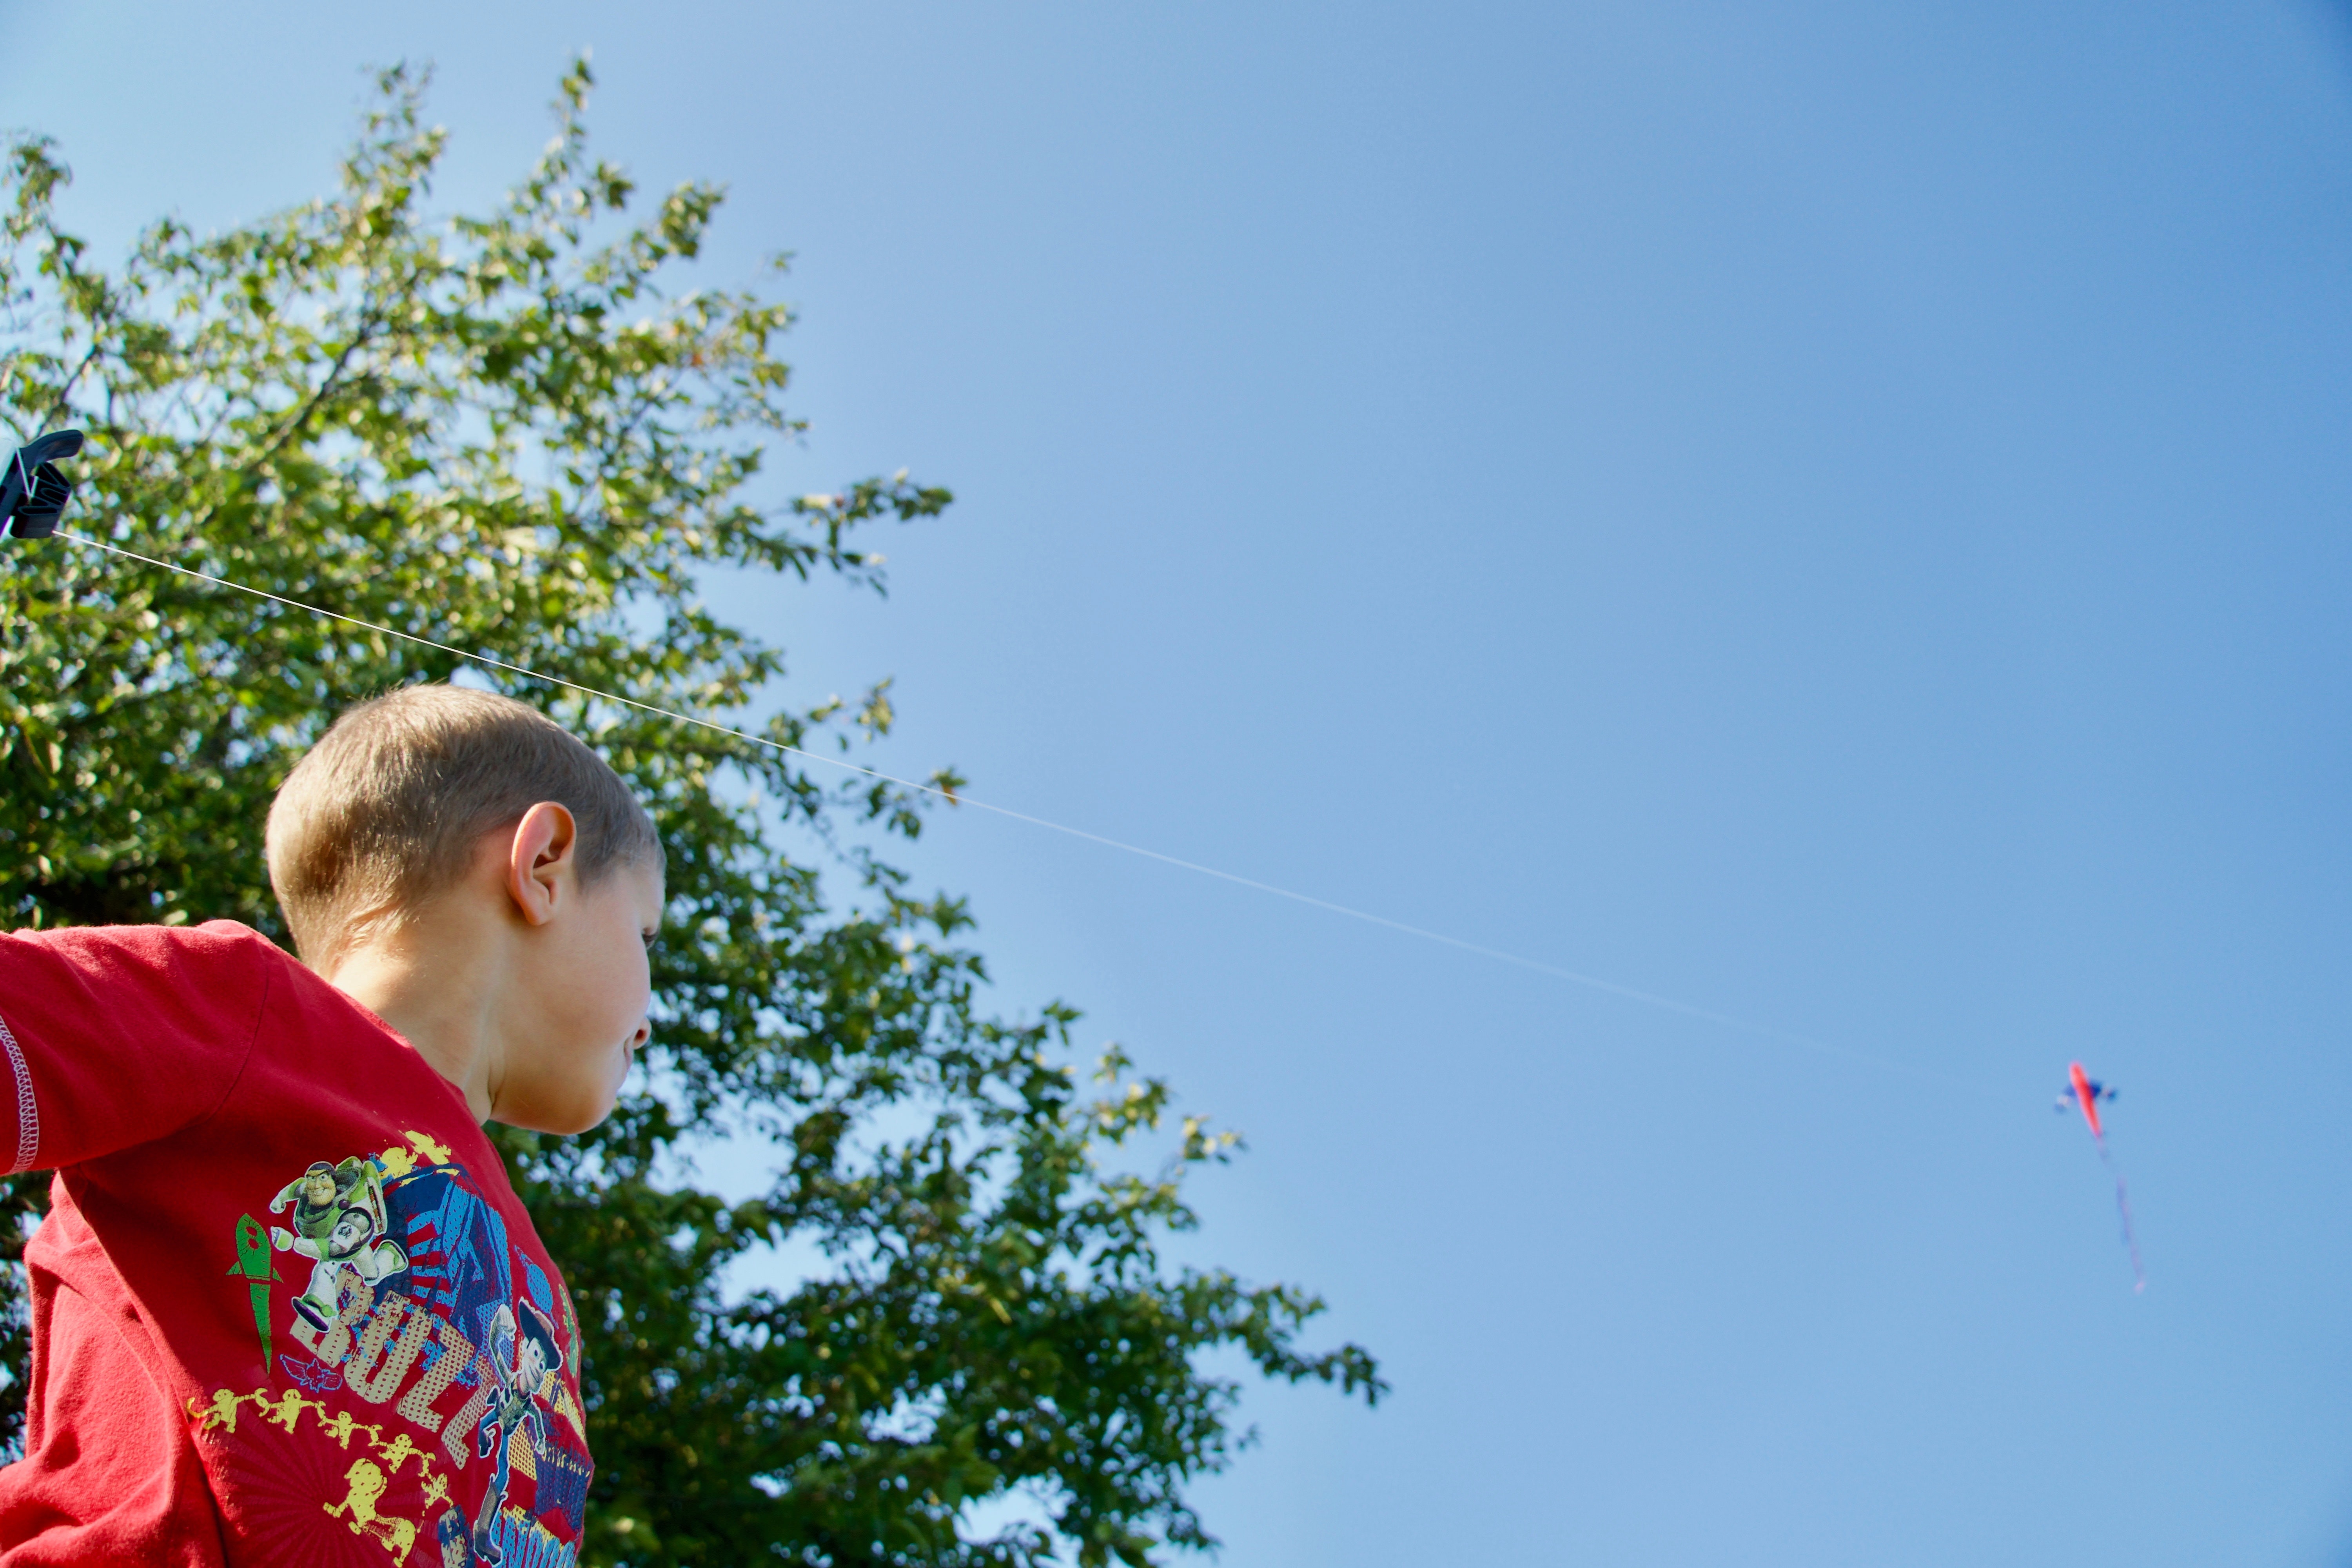
sky, blue, red, tree, nature, green, woody plant, plant, cloud, fun, leaf, male, child, vacation, grass, daytime, summer, leisure, spring, kite sports, play, recreation, happiness, tourism, branch, meadow